Billy Jamieson

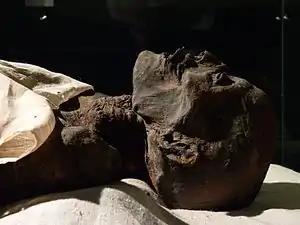
The mummy of Ramses I was found by Jamieson after the purchase of the Niagara Falls Museum.

In 1999, Jamieson bought the then closed Niagara Falls Museum after having a drink of opium tea. There were approximately 700,000 objects in the museum collection. One of the mummies in the museum was later verified to be the mummy of pharaoh Ramses I, the founder of ancient Egypt's 19th dynasty. Ramses's mummy was subsequently sold to the Michael C. Carlos Museum in Atlanta, Georgia for USD 2 million.